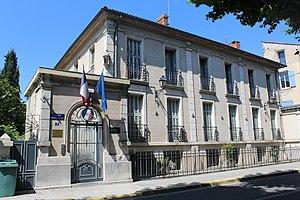
Sous-préfecture de Forcalquier.
Forcalquier est une commune française située dans le département des Alpes-de-Haute-Provence, en région Provence-Alpes-Côte d'Azur. Jadis capitale d'un comté florissant, fondée au XIᵉ siècle, elle est maintenant chef-lieu d’arrondissement. Ses habitants sont appelés les Forcalquiérens.